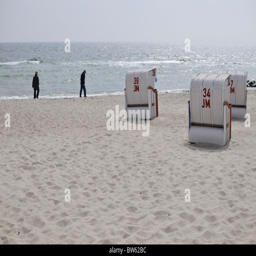
beach chairs on the beach